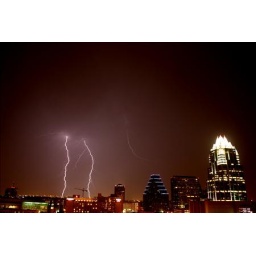
cloud to ground lightning over the Downtown Skyline